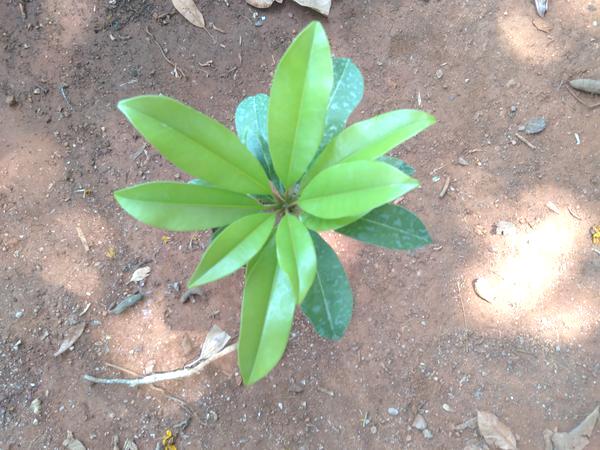
Plant: Sapota